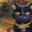
Label: cat